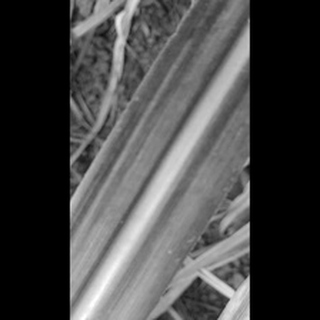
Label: healthy_sugarcane